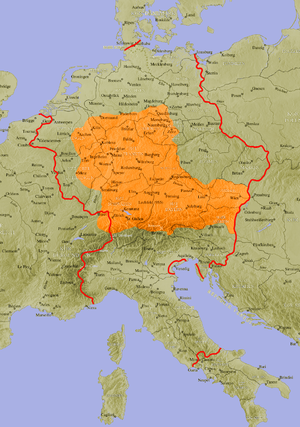
Oldhøjtysk
Udbredelsen af oldhøjtyske dialekter i Tysk-romerske rige omkring 950 e.v.t.
Oldhøjtysk er den ældste kendte skriftlige form af højtysk. Oldhøjtysk blev sandsynligvis benyttet mellem 500 og 1050 e.v.t. De ældste længere tekster stammer fra tiden omkring 750, men kortere runeindskrifter kendes fra 6. århundrede. Det var ikke et enhedssprog sprog i moderne betydning, men omfattede en større gruppe af beslægtede vestgermanske dialekter, som alle blev talt syd for den såkaldte Benrath-linje. Disse dialekter adskilte sig fra de øvrige vestgermanske sprog gennem den højtyske lydforskydning. I det nordtyske lavland og Nederlandene fandt denne lydforskydning ikke sted. Sproget i de egne kaldes i stedet oldsaksisk.